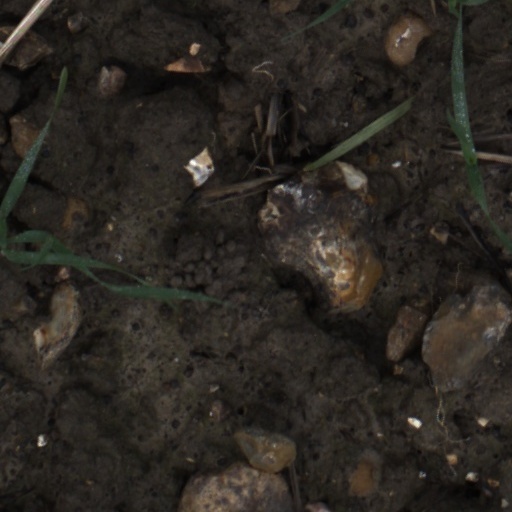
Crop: wheat